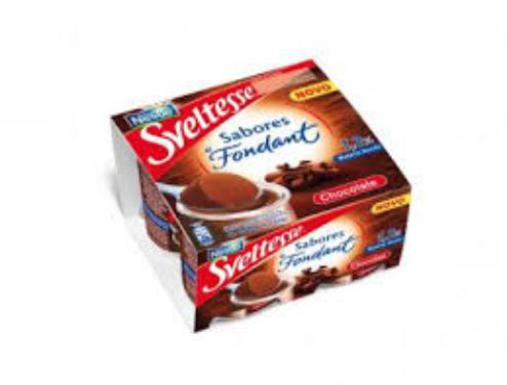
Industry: Food